Music of Mexico

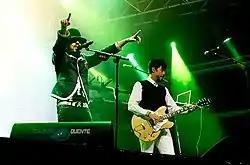
Café Tacuba performing in Pontevedra, Spain

In 2000, the century saw the crossover of some of Mexican recording artist like Paulina Rubio and Thalía into the English music industry, with bilingual albums, compilation album, that included hit songs in English and Spanish language, and the firsts solo English-language albums by the Mexican pop artist. The best recording crossover artist has been Paulina Rubio with her first English-language album being "Border Girl" released on June 18, 2002. Thalia has collaborated with U.S. singer of traditional pop standards Tony Bennett in a duet for the song "The Way You Look Tonight". "Viva Duets" is the studio album by Tony Bennett, released in October 2012. It consists of electronically assembled duets between Bennett and younger singers from various genres like Frank Sinatras "Duets II". In "Duets II", Sinatra personally invited Luis Miguel to participate on a duet in the album for the song "Come Fly with Me". Luis Miguel has been dubbed several times by the press and the media as the "Latin Frank Sinatra".